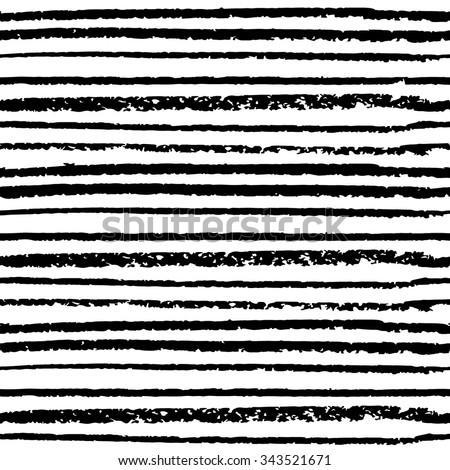
seamless pattern hand drawn black lines on the white background